OSS 117: Lost in Rio

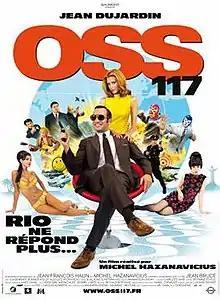
Theatrical release poster

OSS 117: Lost in Rio is a 2009 French spy comedy film co-written and directed by Michel Hazanavicius. It is a sequel to Hazanavicius' "" (2006), and sees Jean Dujardin reprising his role as French secret agent Hubert Bonisseur de La Bath / OSS 117. Set in 1967, "Lost in Rio" sees OSS 117 sent to Brazil in order to retrieve a microfilm list of French Nazi sympathizers, only to once again unknowingly set foot into a bigger international intrigue.